Torment (comics)

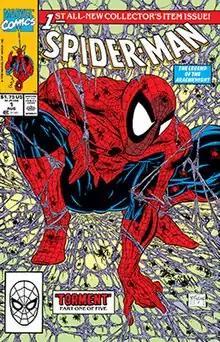

"Torment" is a comic book story arc written and illustrated by Todd McFarlane that encompasses the first five issues of the new ongoing "" series. It was published in 1990 by Marvel Comics. The comic was a record-breaking sales success and helped start the next stage of development in the Modern Age of Comic Books, which would lead to the formation of Image Comics and the rise of the speculator market.